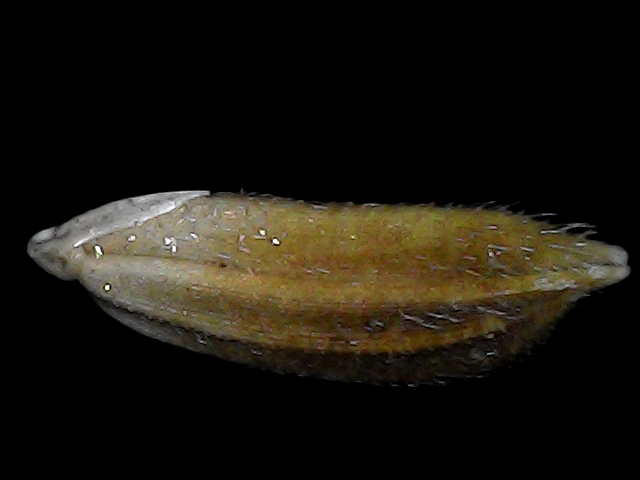
Rice variety: Bd91